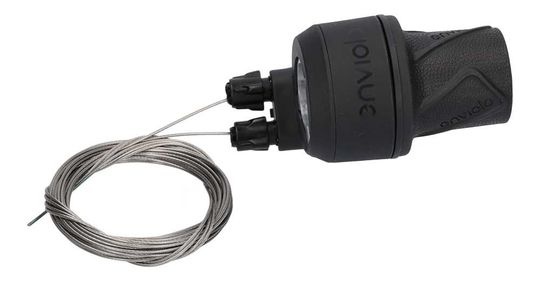
Versteller Env Pro Manual Twist Long Zw
VERSTELLER ENV PRO MANUAL TWIST LONG ZW
Brand: Berry's Wielershop
Category: Sporting Goods > Outdoor Recreation > Cycling > Bicycle Parts > Bicycle Drivetrain Parts